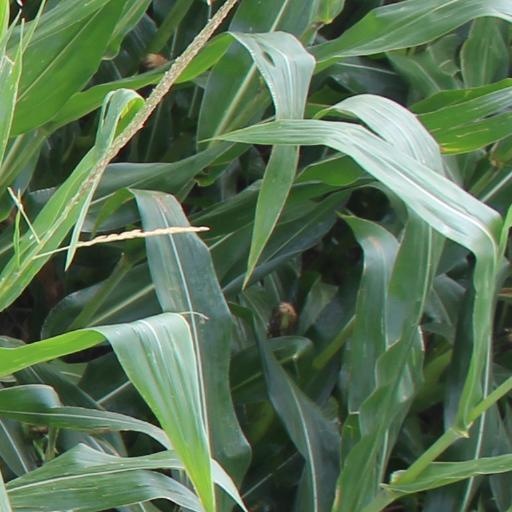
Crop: maize; corn